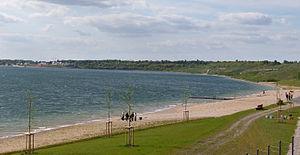
Le lac de Markkleeberg est un lac artificiel dans la ville de Markkleeberg au sud de Leipzig en Allemagne. Comme bien d'autres étendues d'eau de la région, c'est une ancienne mine à ciel ouvert de lignite, la mine d'Espenhain, qui appartenait au bassin minier du Sud-Lipsien avant d'être mis en eau entre juillet 1999 et juin 2006.